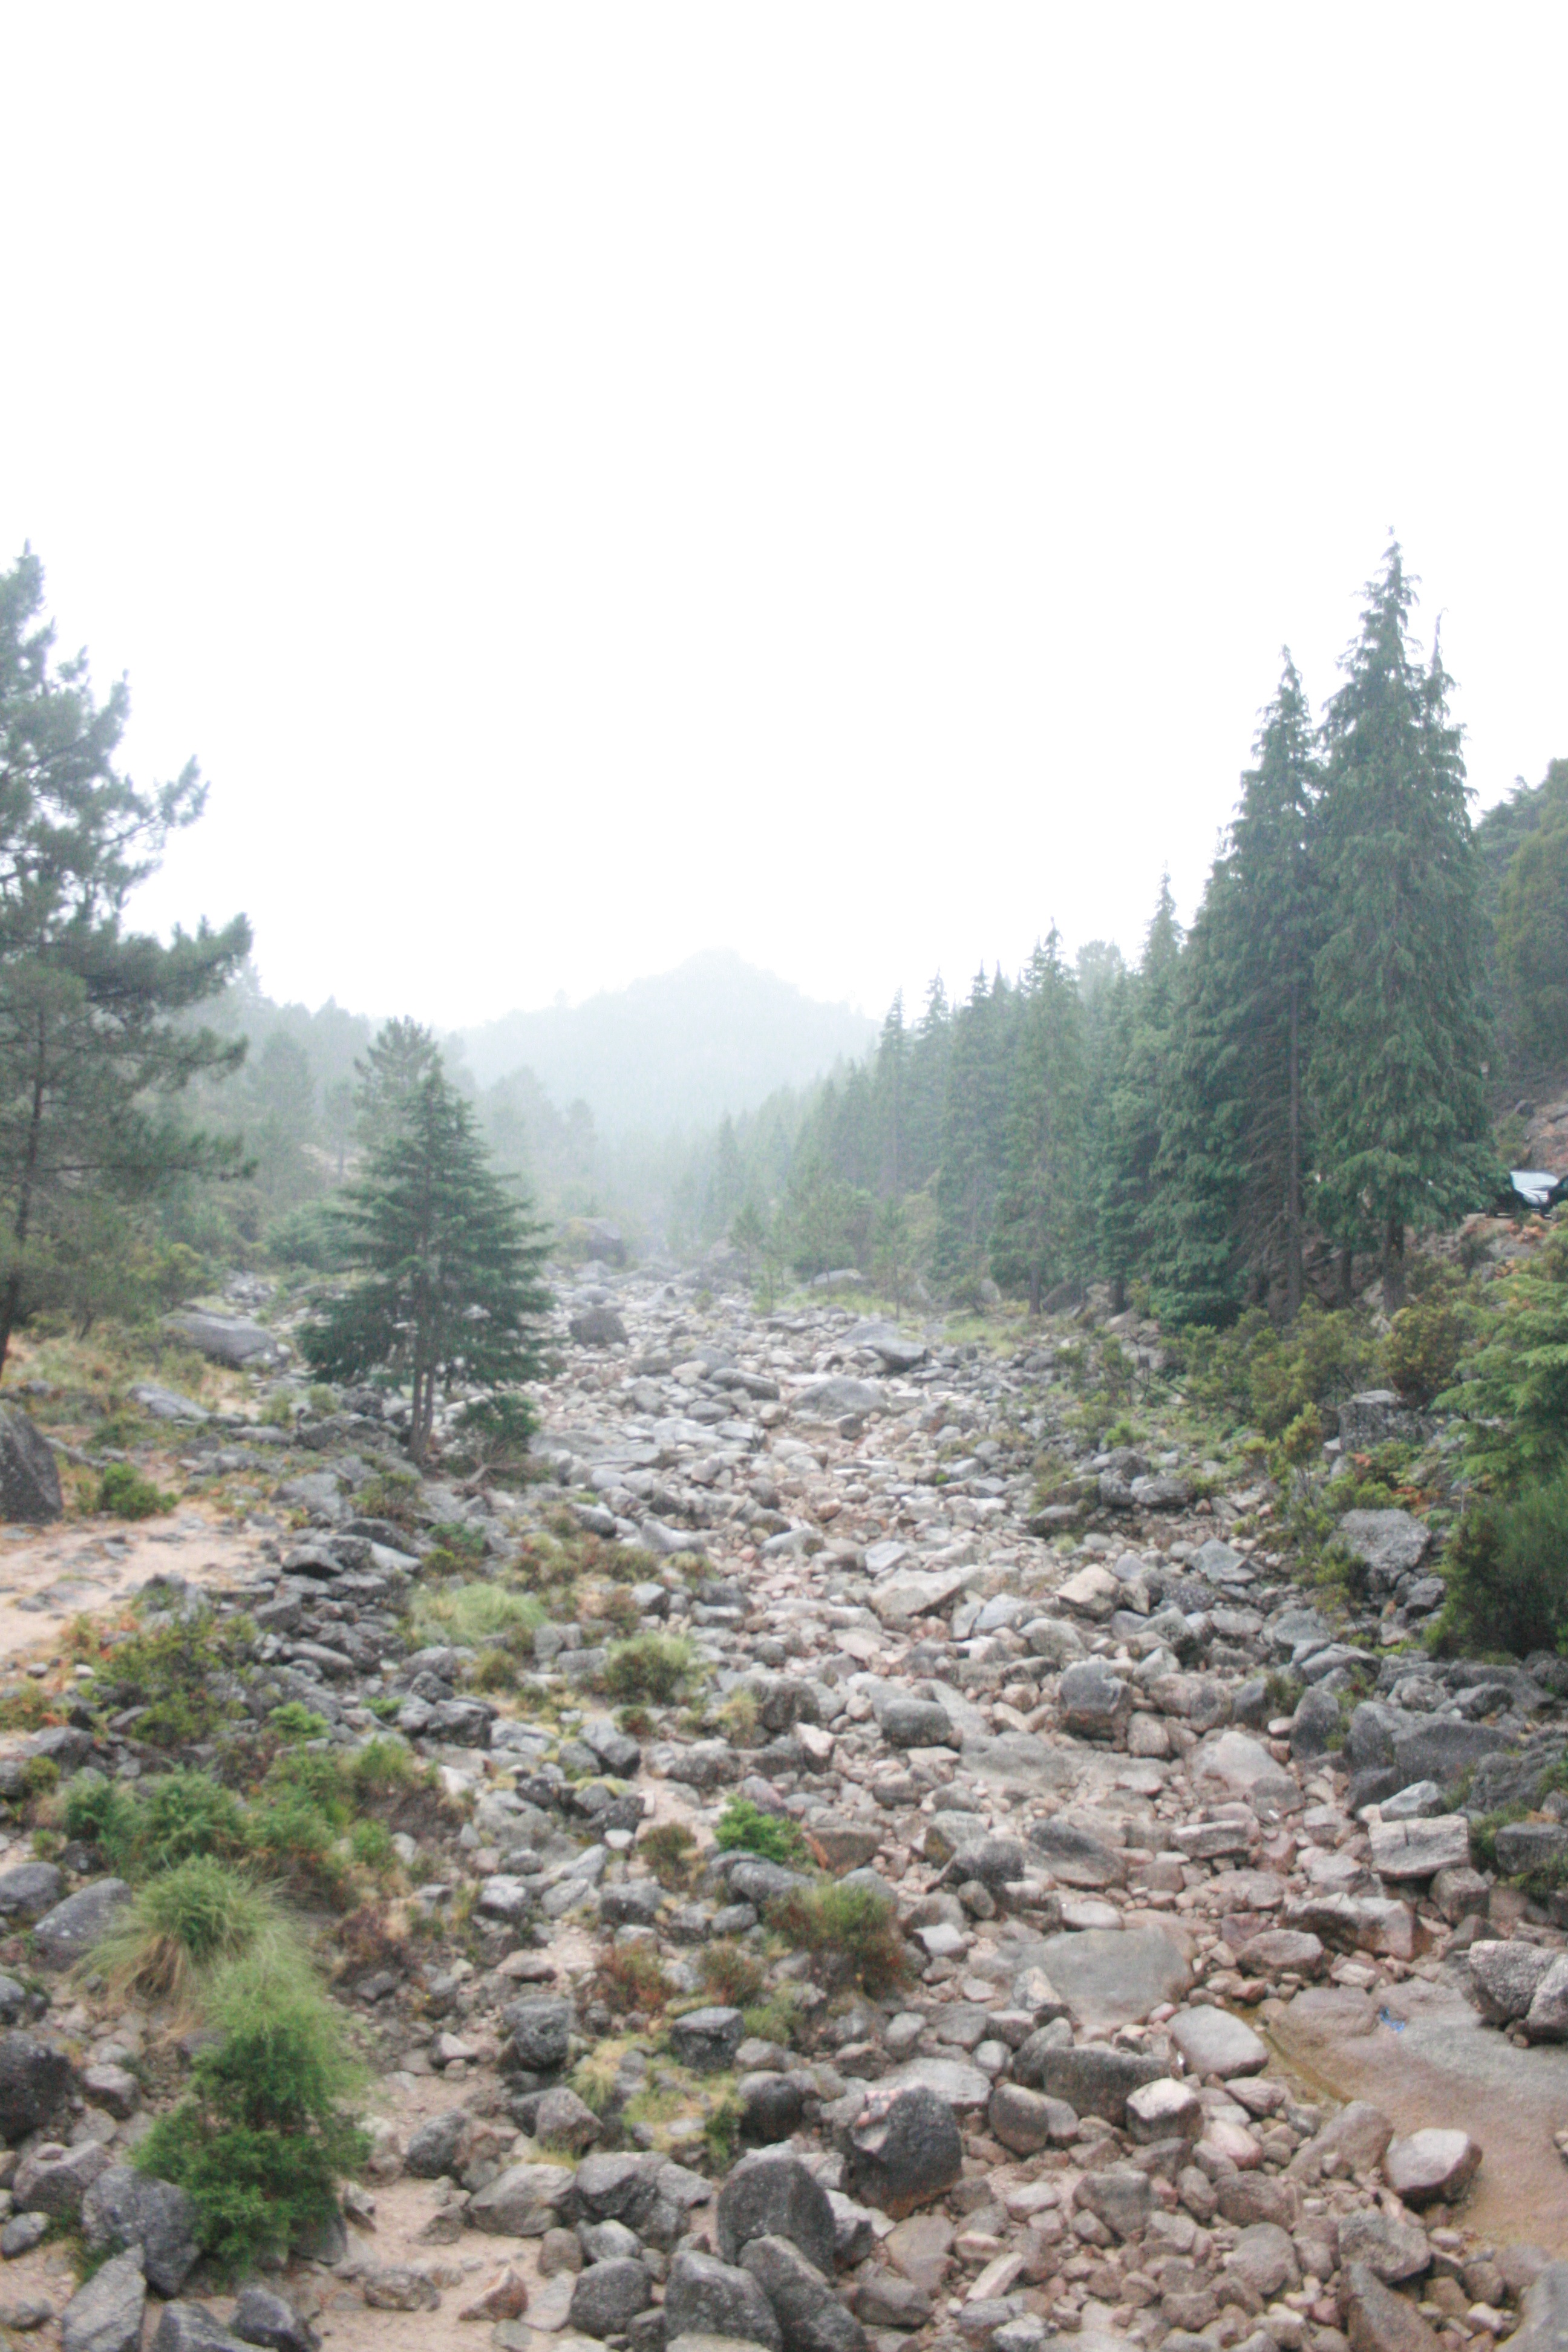
wilderness, mountain, trail, valley, soil, ridge, plateau, ecosystem, wadi, geological phenomenon